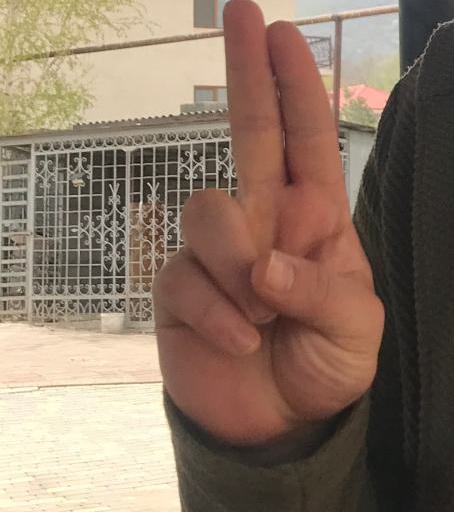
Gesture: two_up